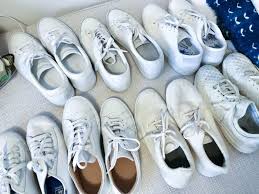
Label: Sneaker